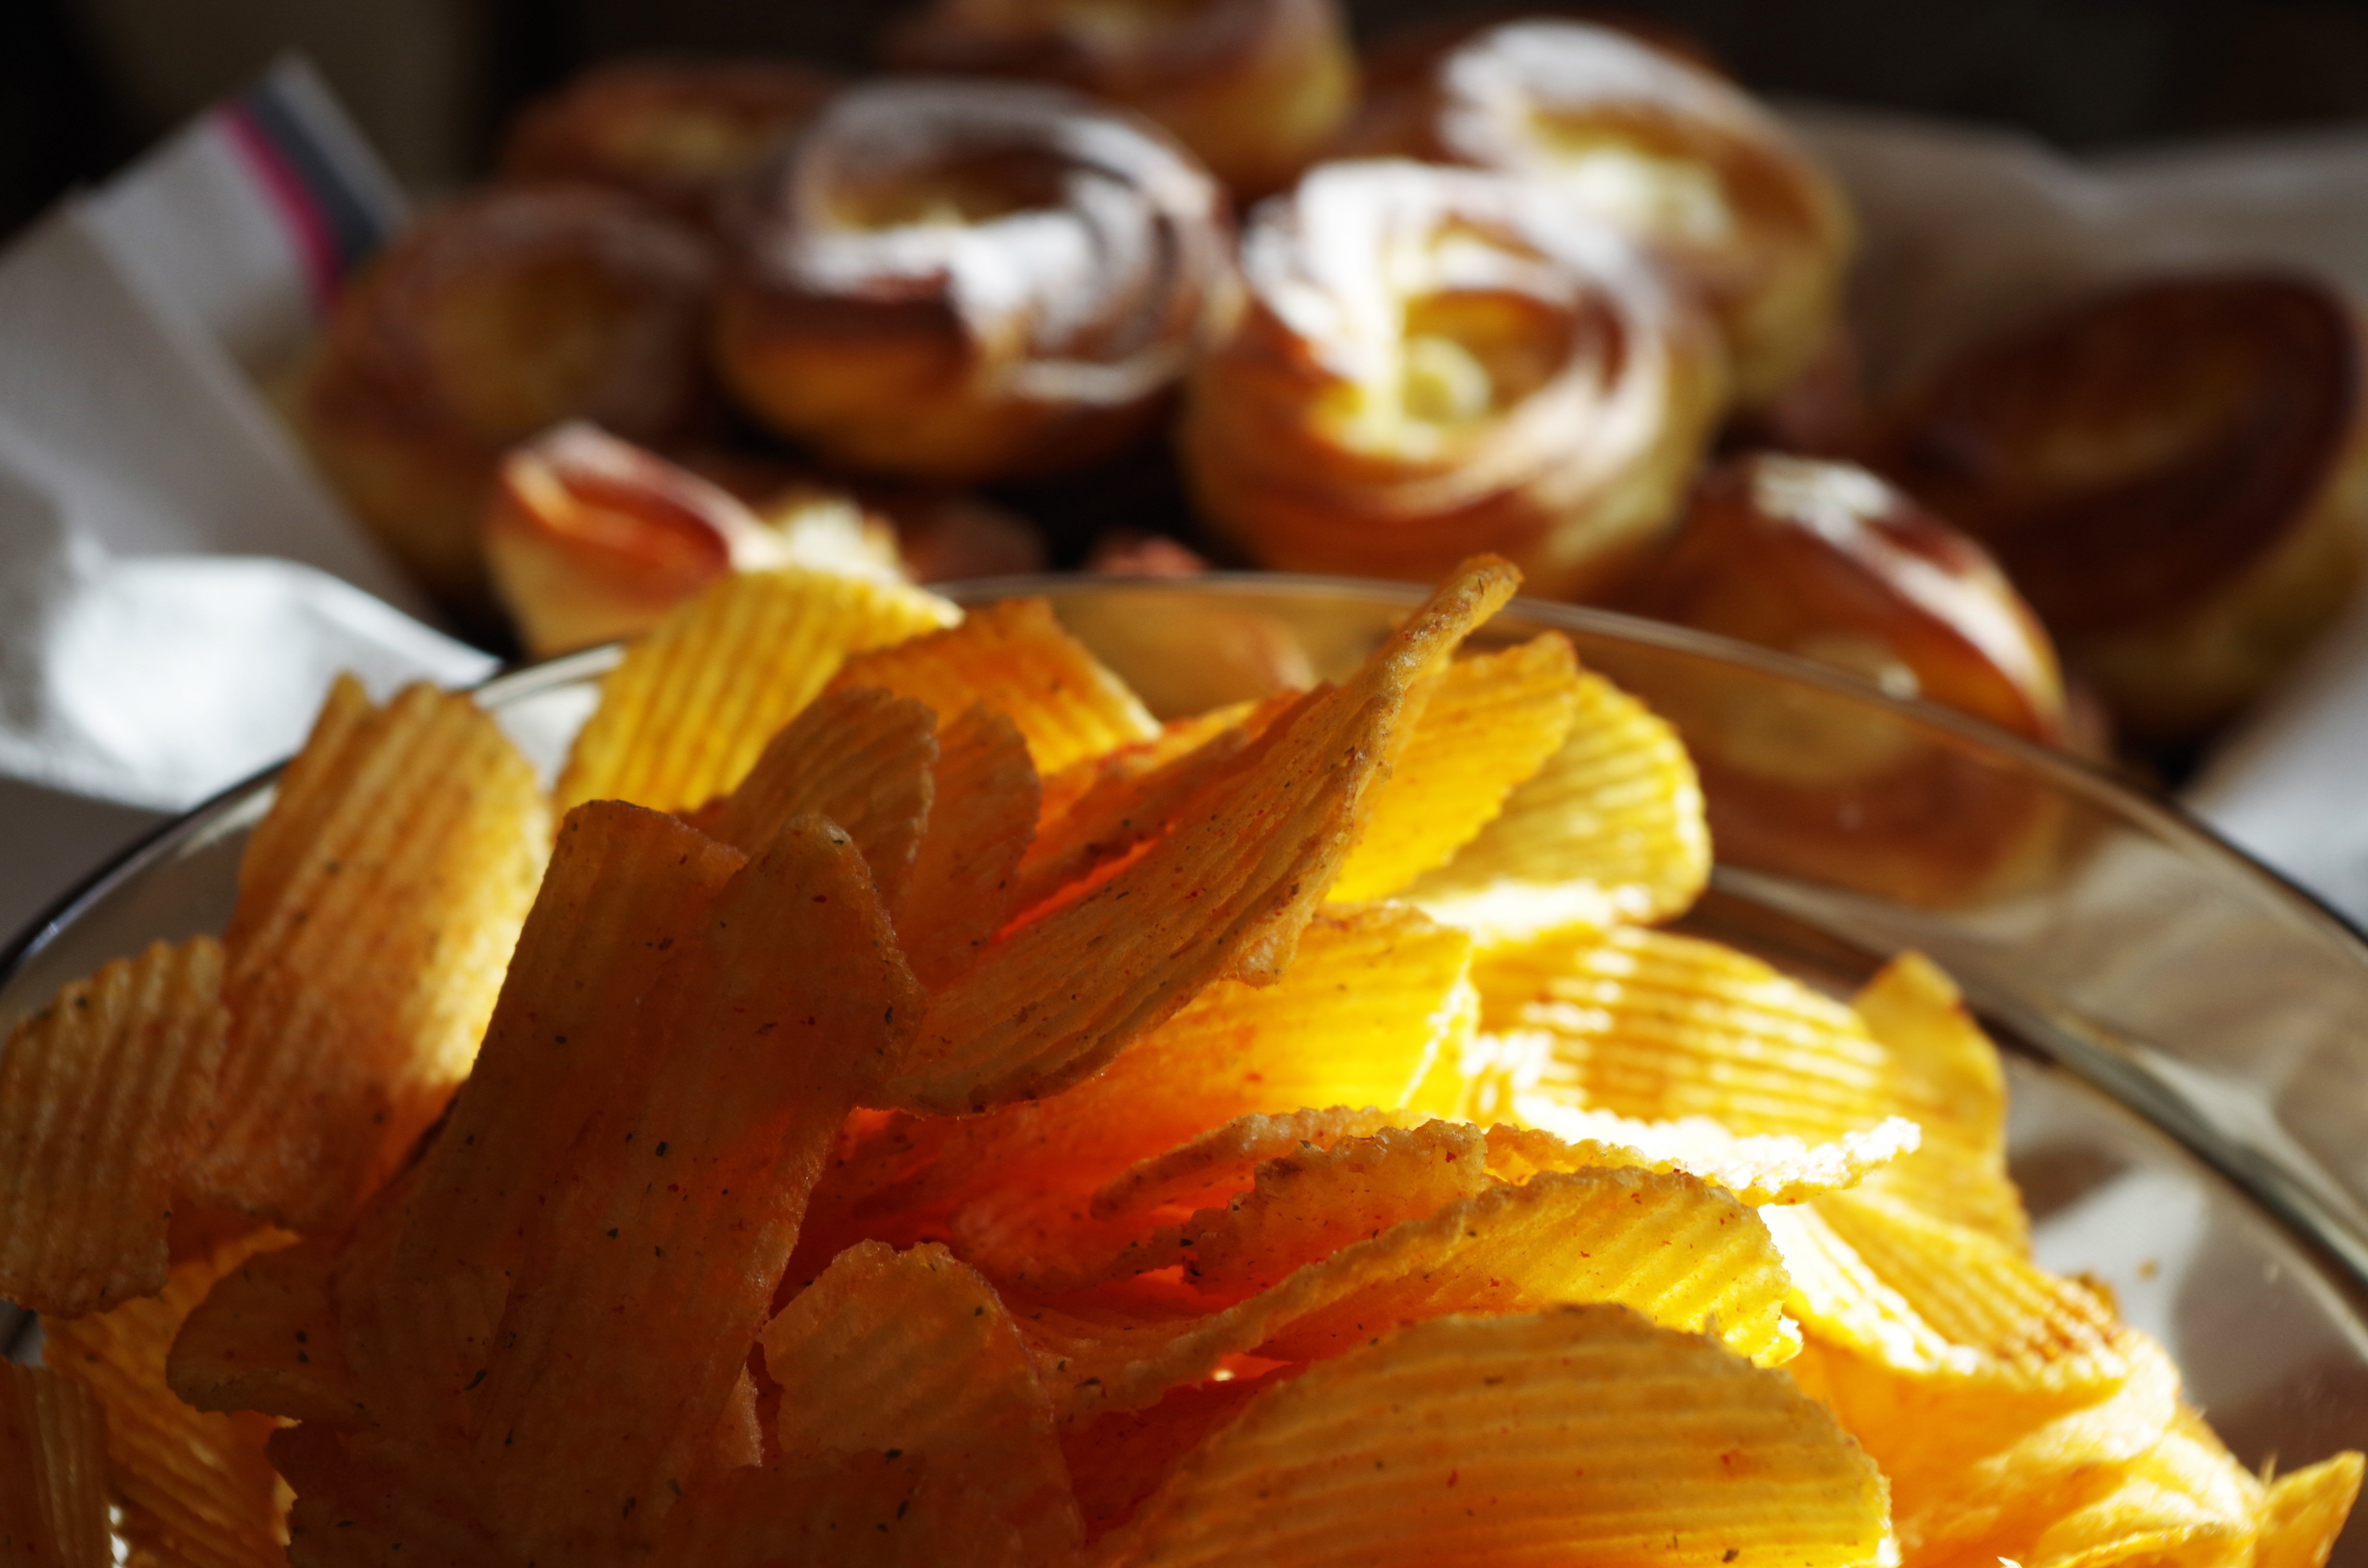
plant, flower, dish, meal, food, produce, autumn, pumpkin, dessert, delicacy, flowering plant, junk food, potato chips, land plant